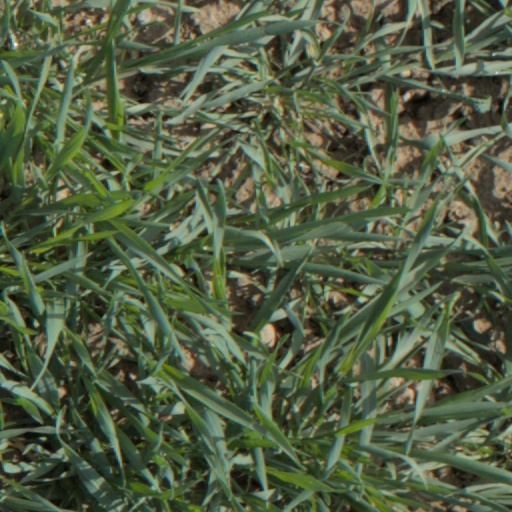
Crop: wheat